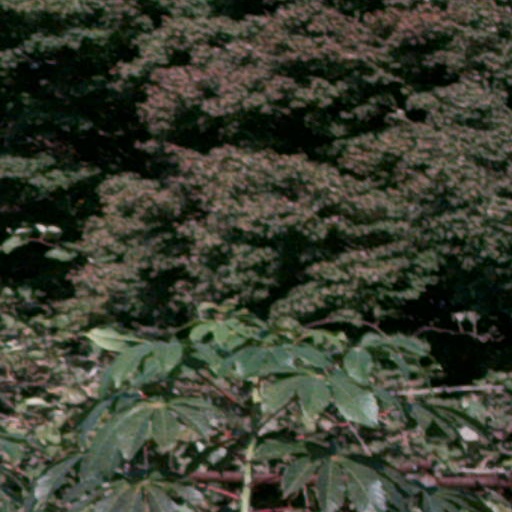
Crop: cassava